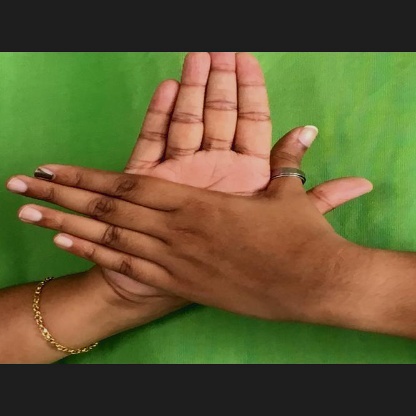
Mudra: Chakra